Horse racing in Great Britain

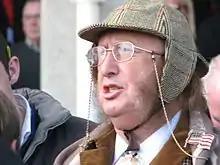
TV presenter, John McCririck

The improvement of the breed was not purely for sporting purposes though. Warfare and conquest were also factors. As Whyte noted, "to the excellence of the British horse... may be ascribed much of our superiority over other nations, both in commerce and in war."